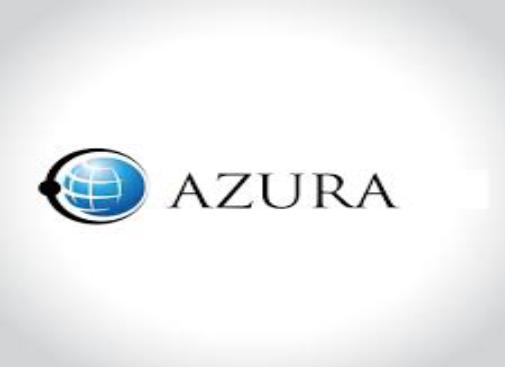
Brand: Azura
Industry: Others